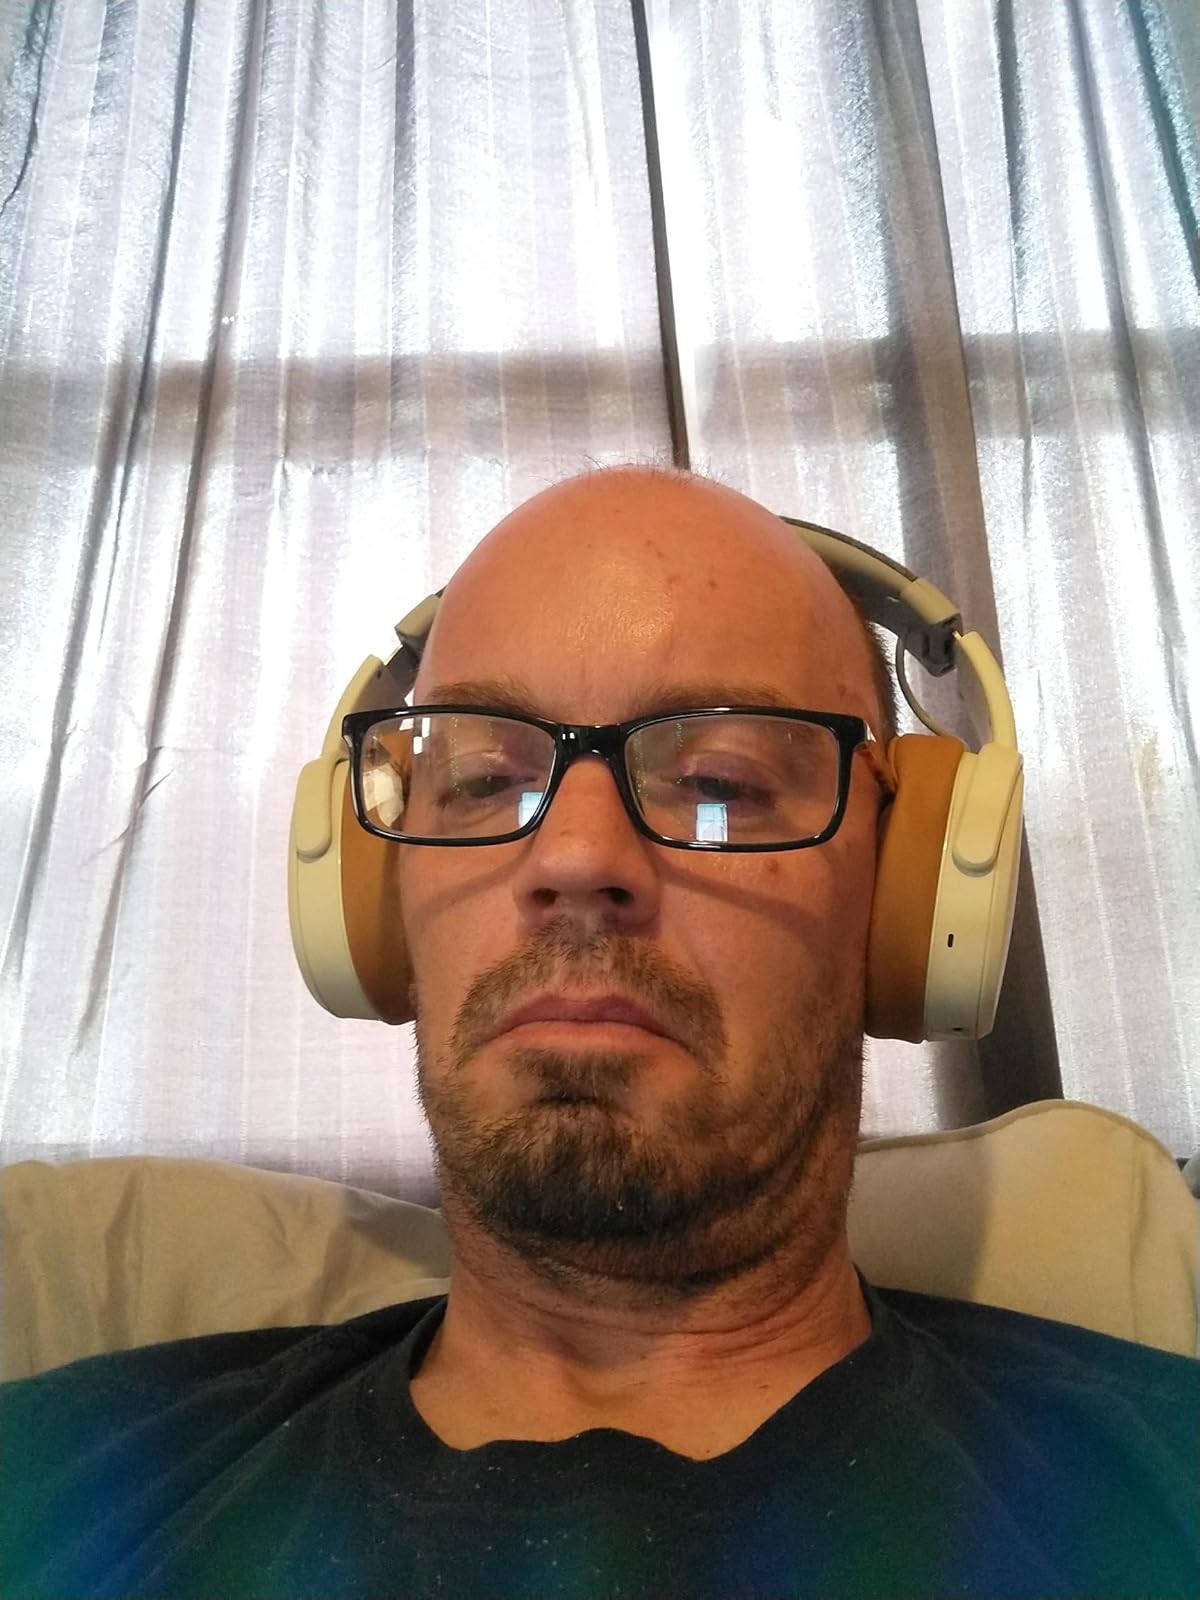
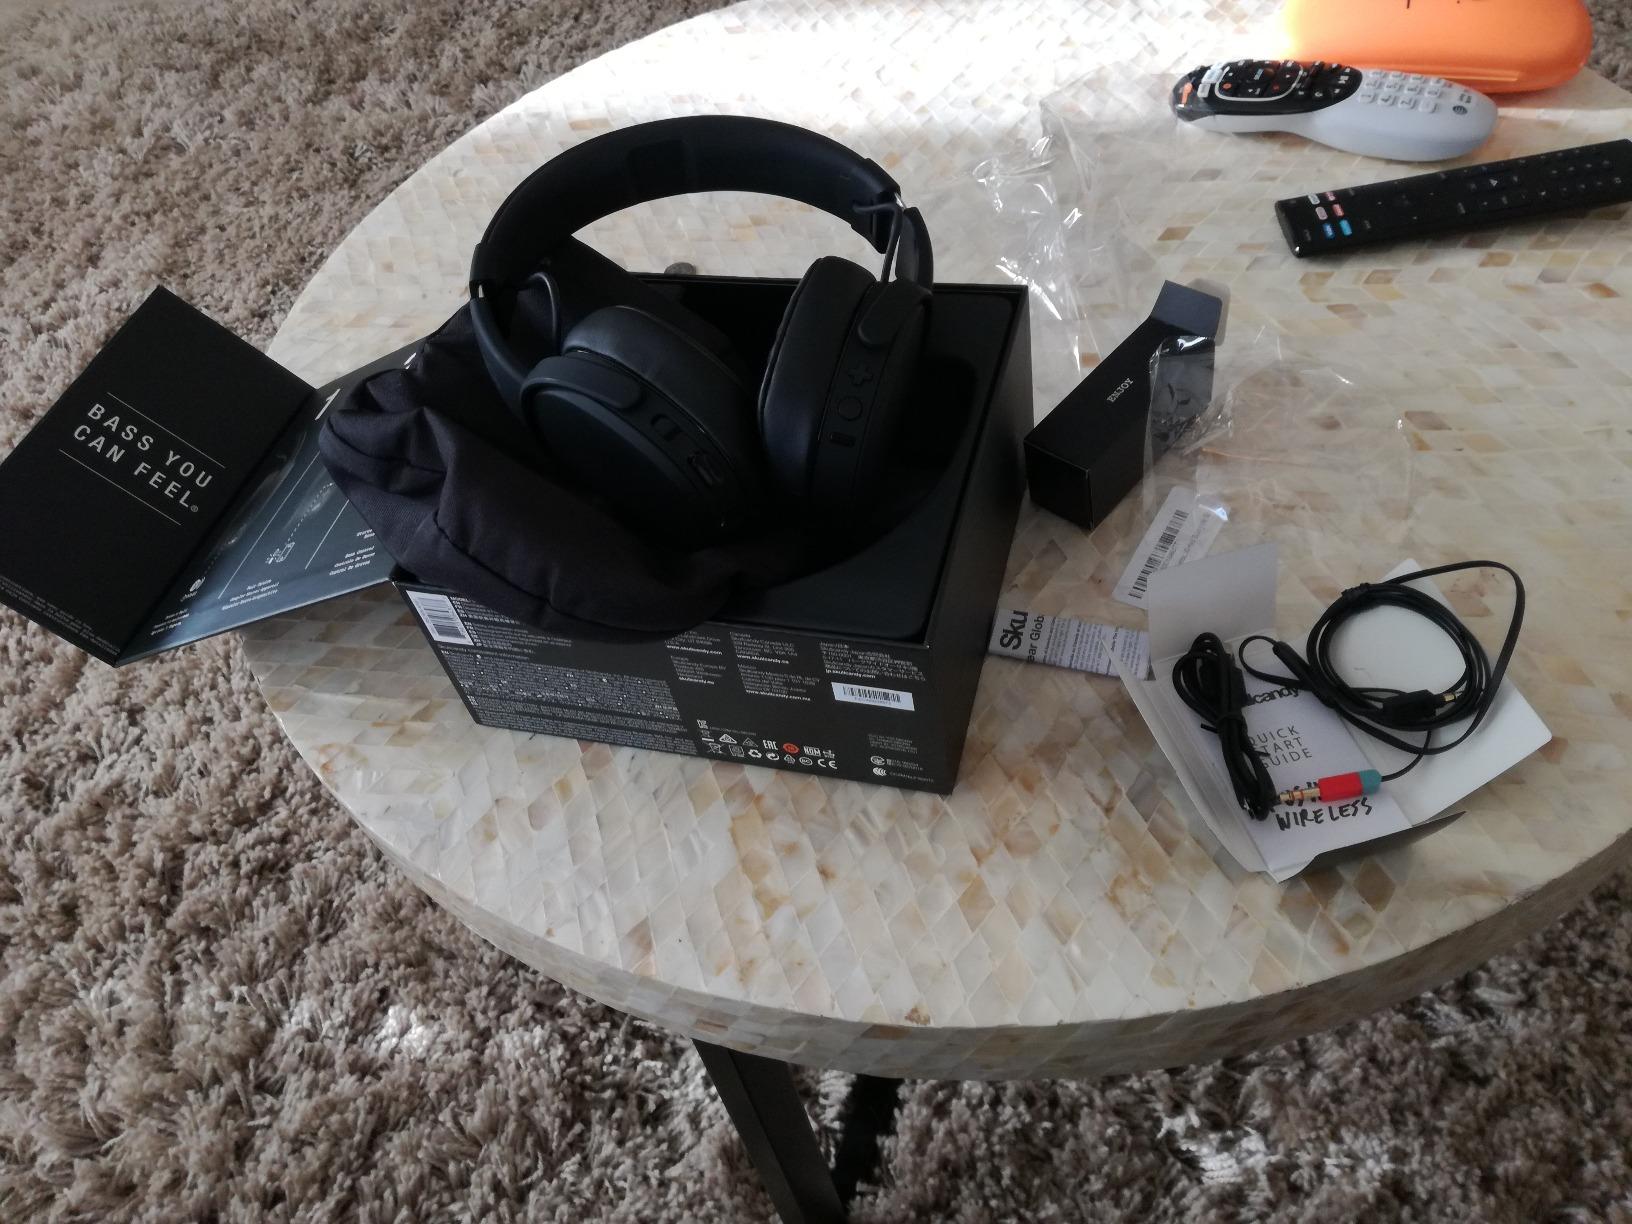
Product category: headphones
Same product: no